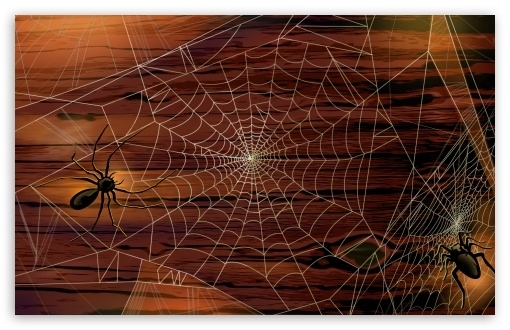
Texture: cobwebbed